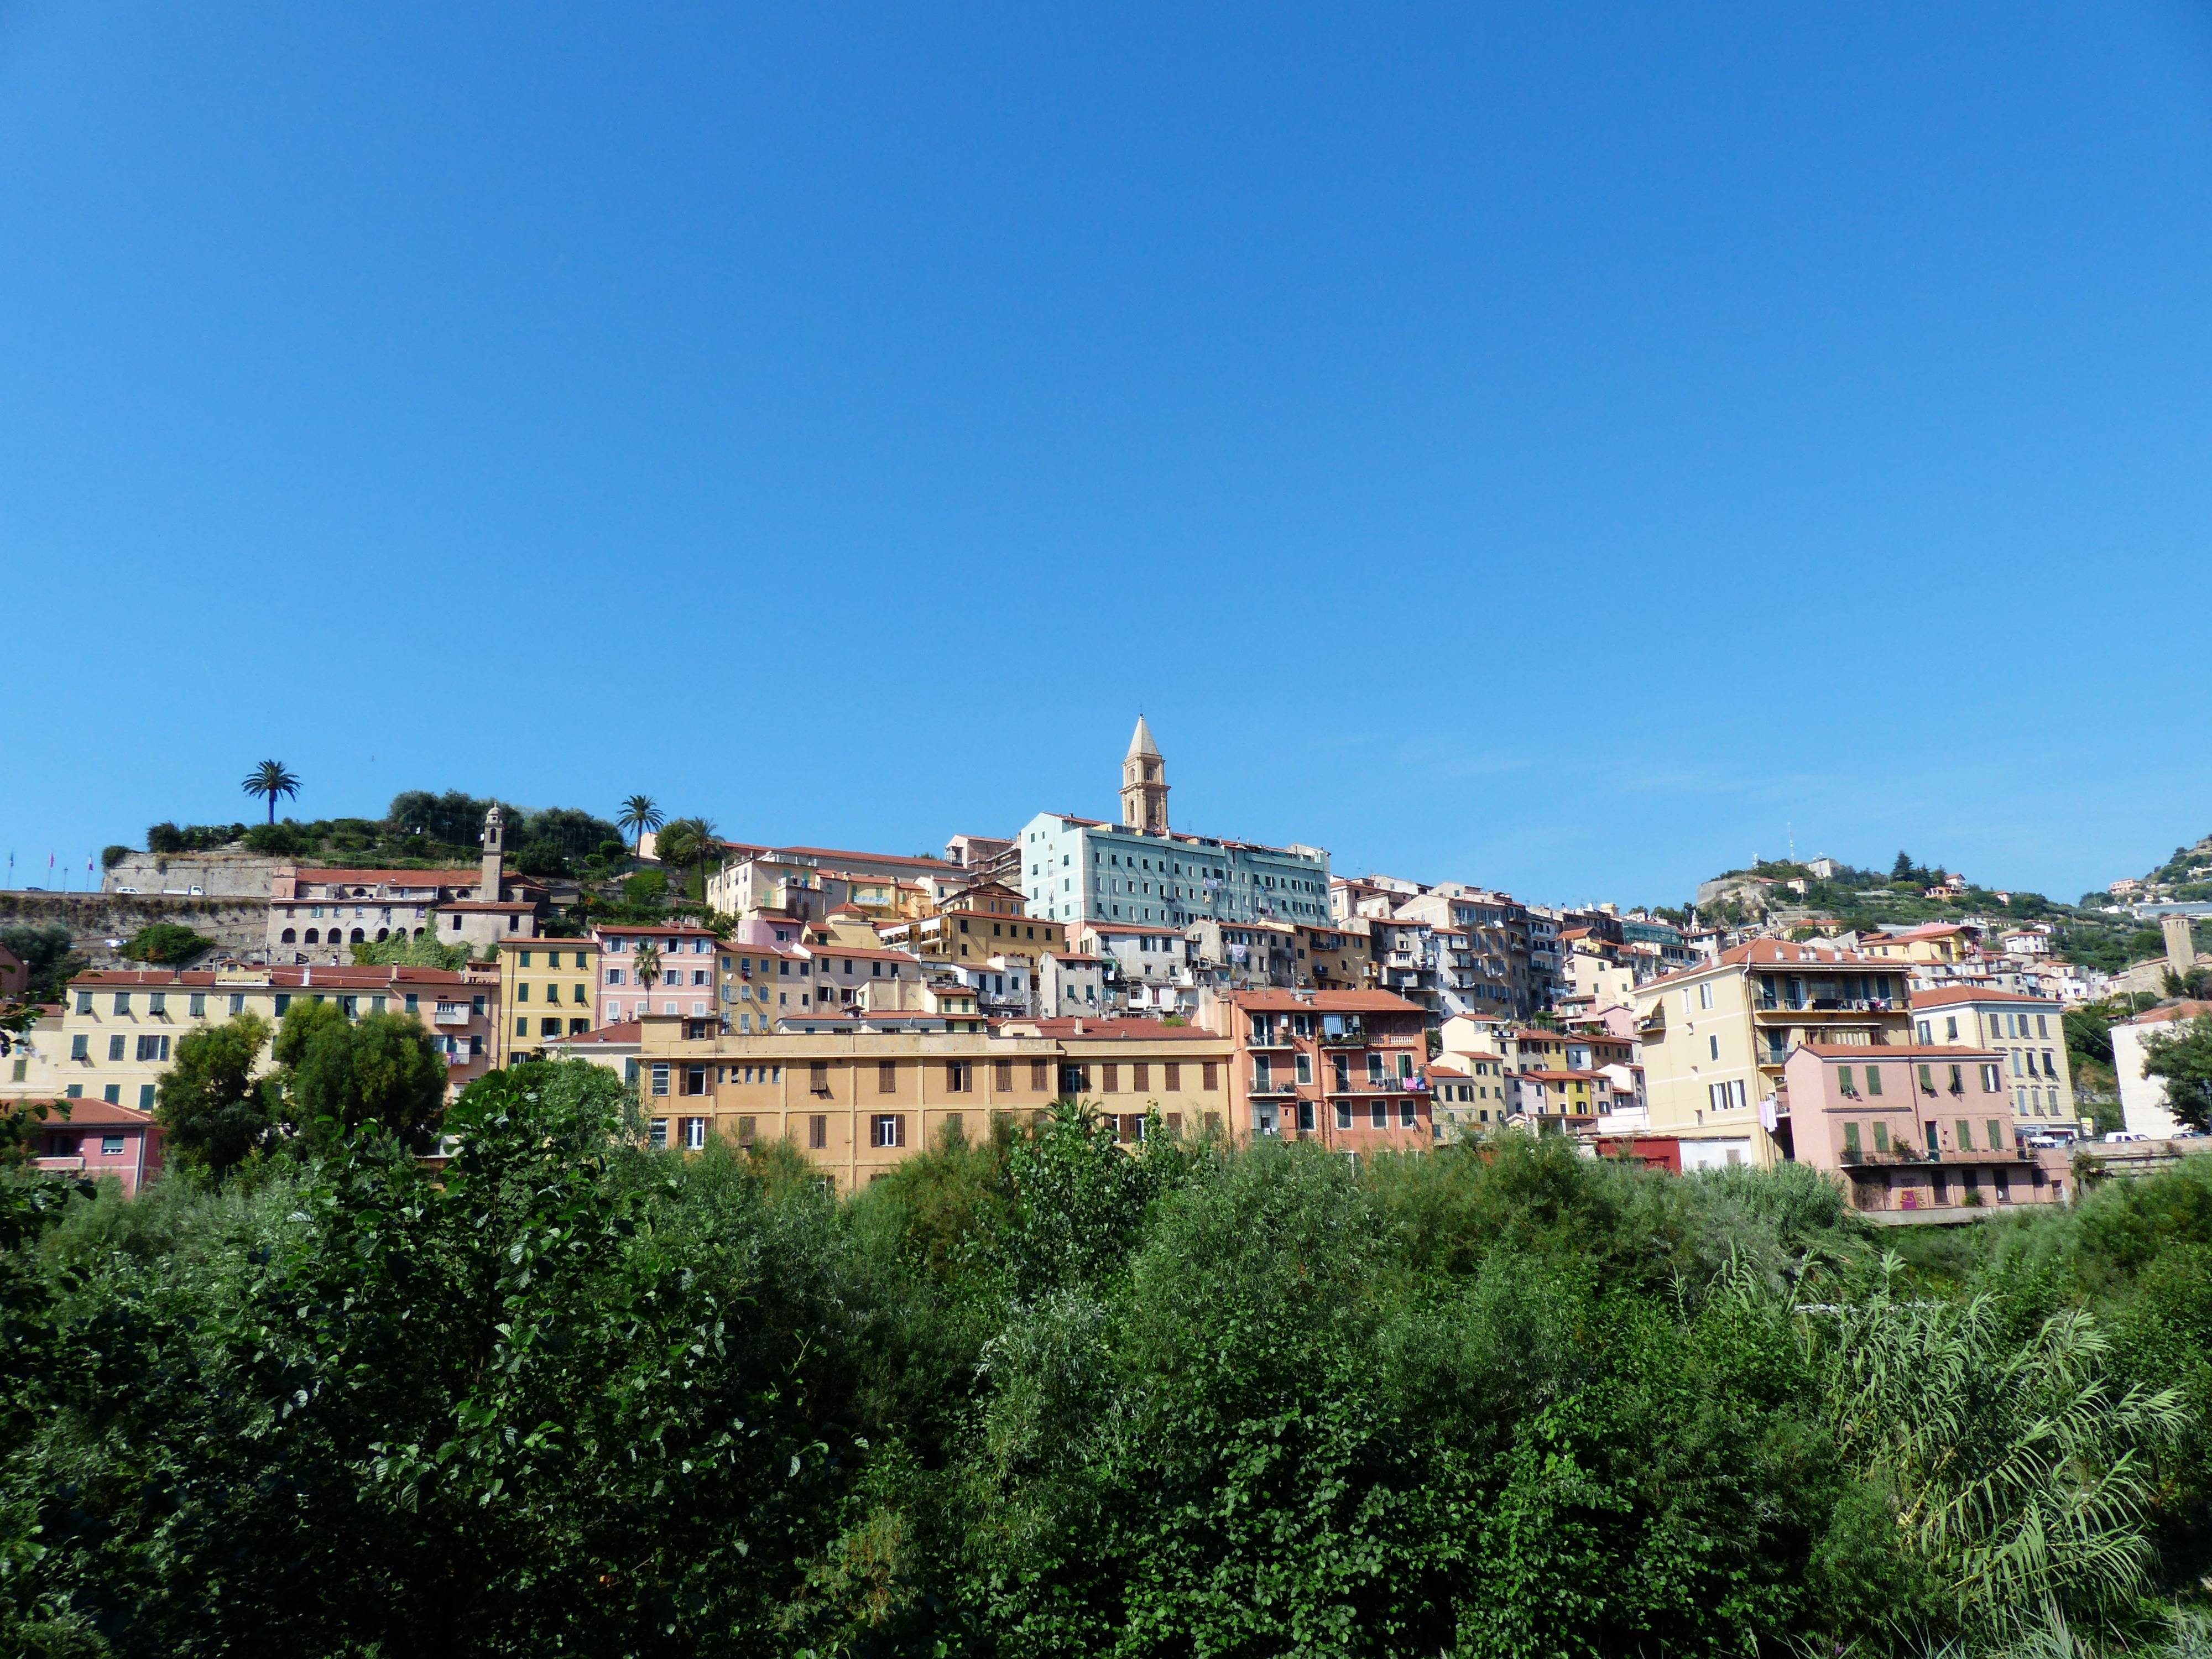
skyline, town, palace, city, cityscape, panorama, village, cathedral, living room, city view, old town, homes, spa, riviera, estate, pushed, roofs, neighbourhood, imperia, liguria, north italy, seaside resort, ventimiglia, historic site, residential area, human settlement, bishop city, santa maria assunta, province of imperia, border town, italy france, cathedral santa maria assunta